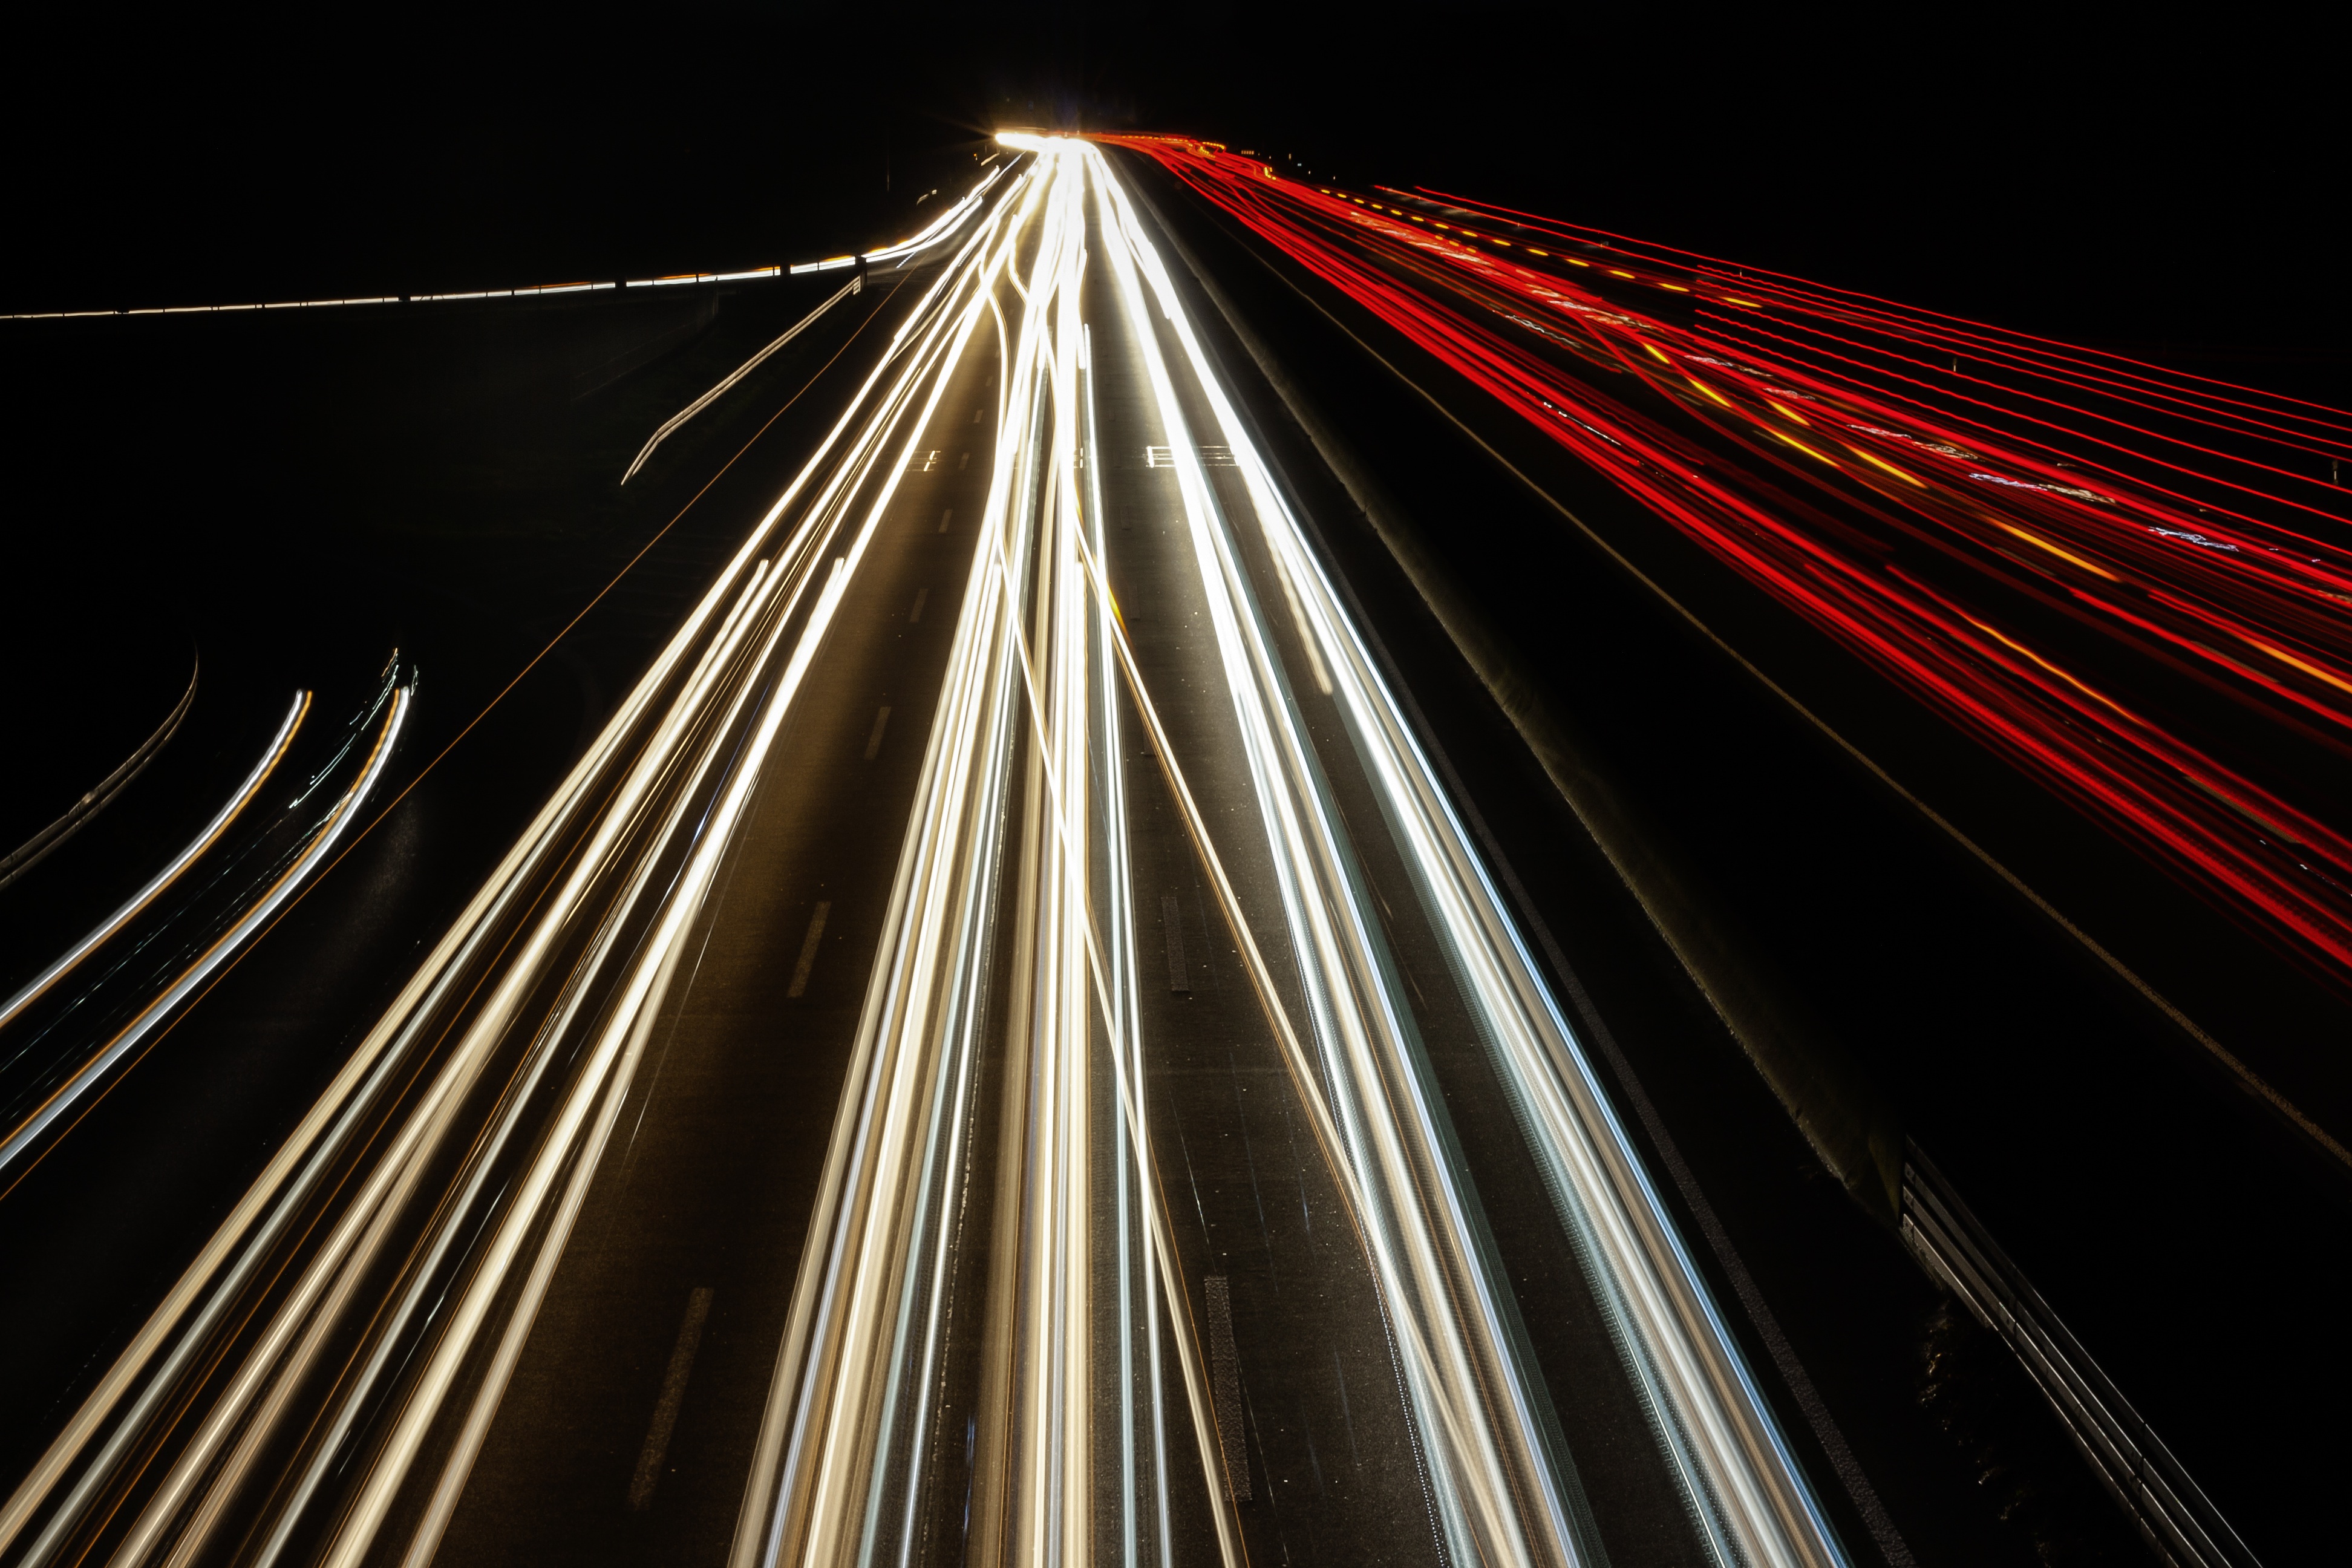
light, bridge, night, sunlight, line, darkness, lighting, symmetry, shape